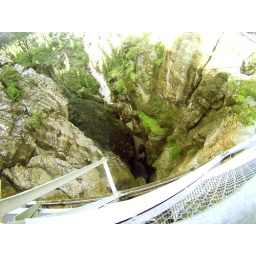
box canyon in ouray